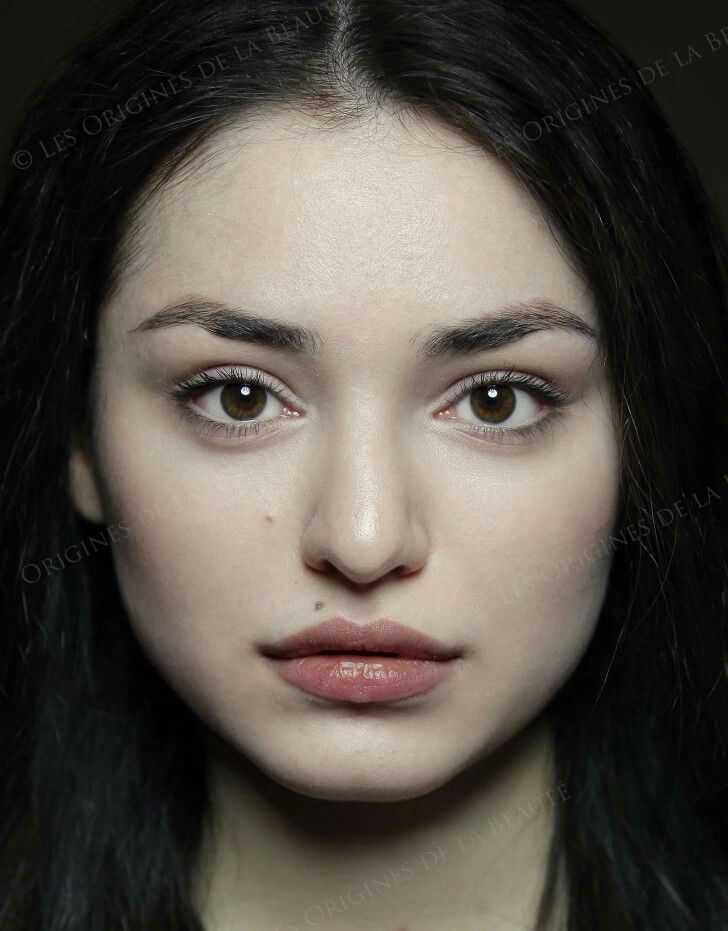
Label: Colored